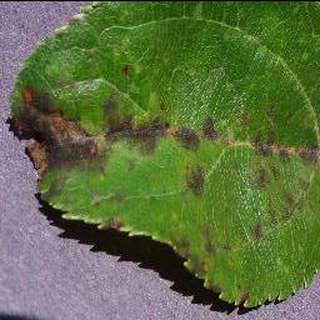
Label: apple_apple_scab